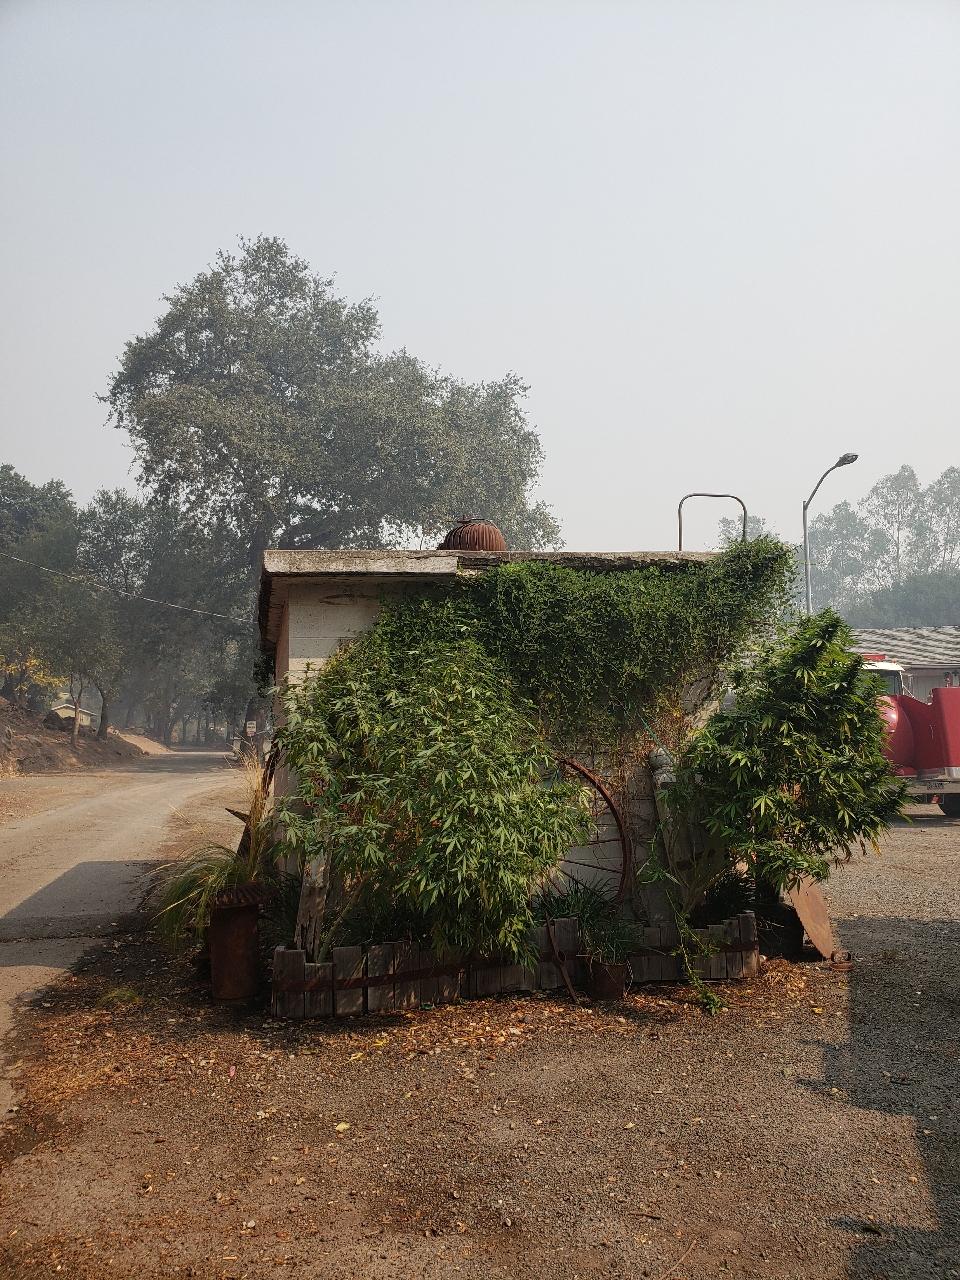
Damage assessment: no_damage